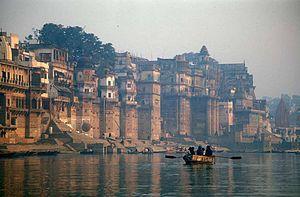
Le Gange est un fleuve de la plaine indo-gangétique, au nord de l'Inde. Sa longueur varie suivant les sources de 2 500 à 3 000 km, son bassin couvre 907 000 km² et son delta est commun avec celui du Brahmapoutre.